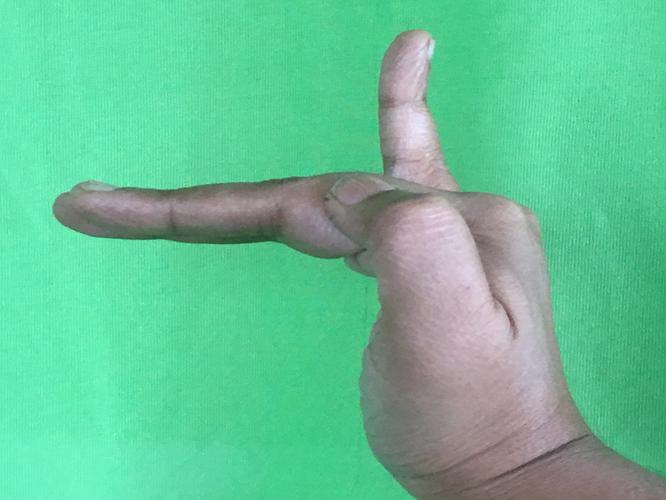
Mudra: Hamsapaksha
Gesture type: double_hand